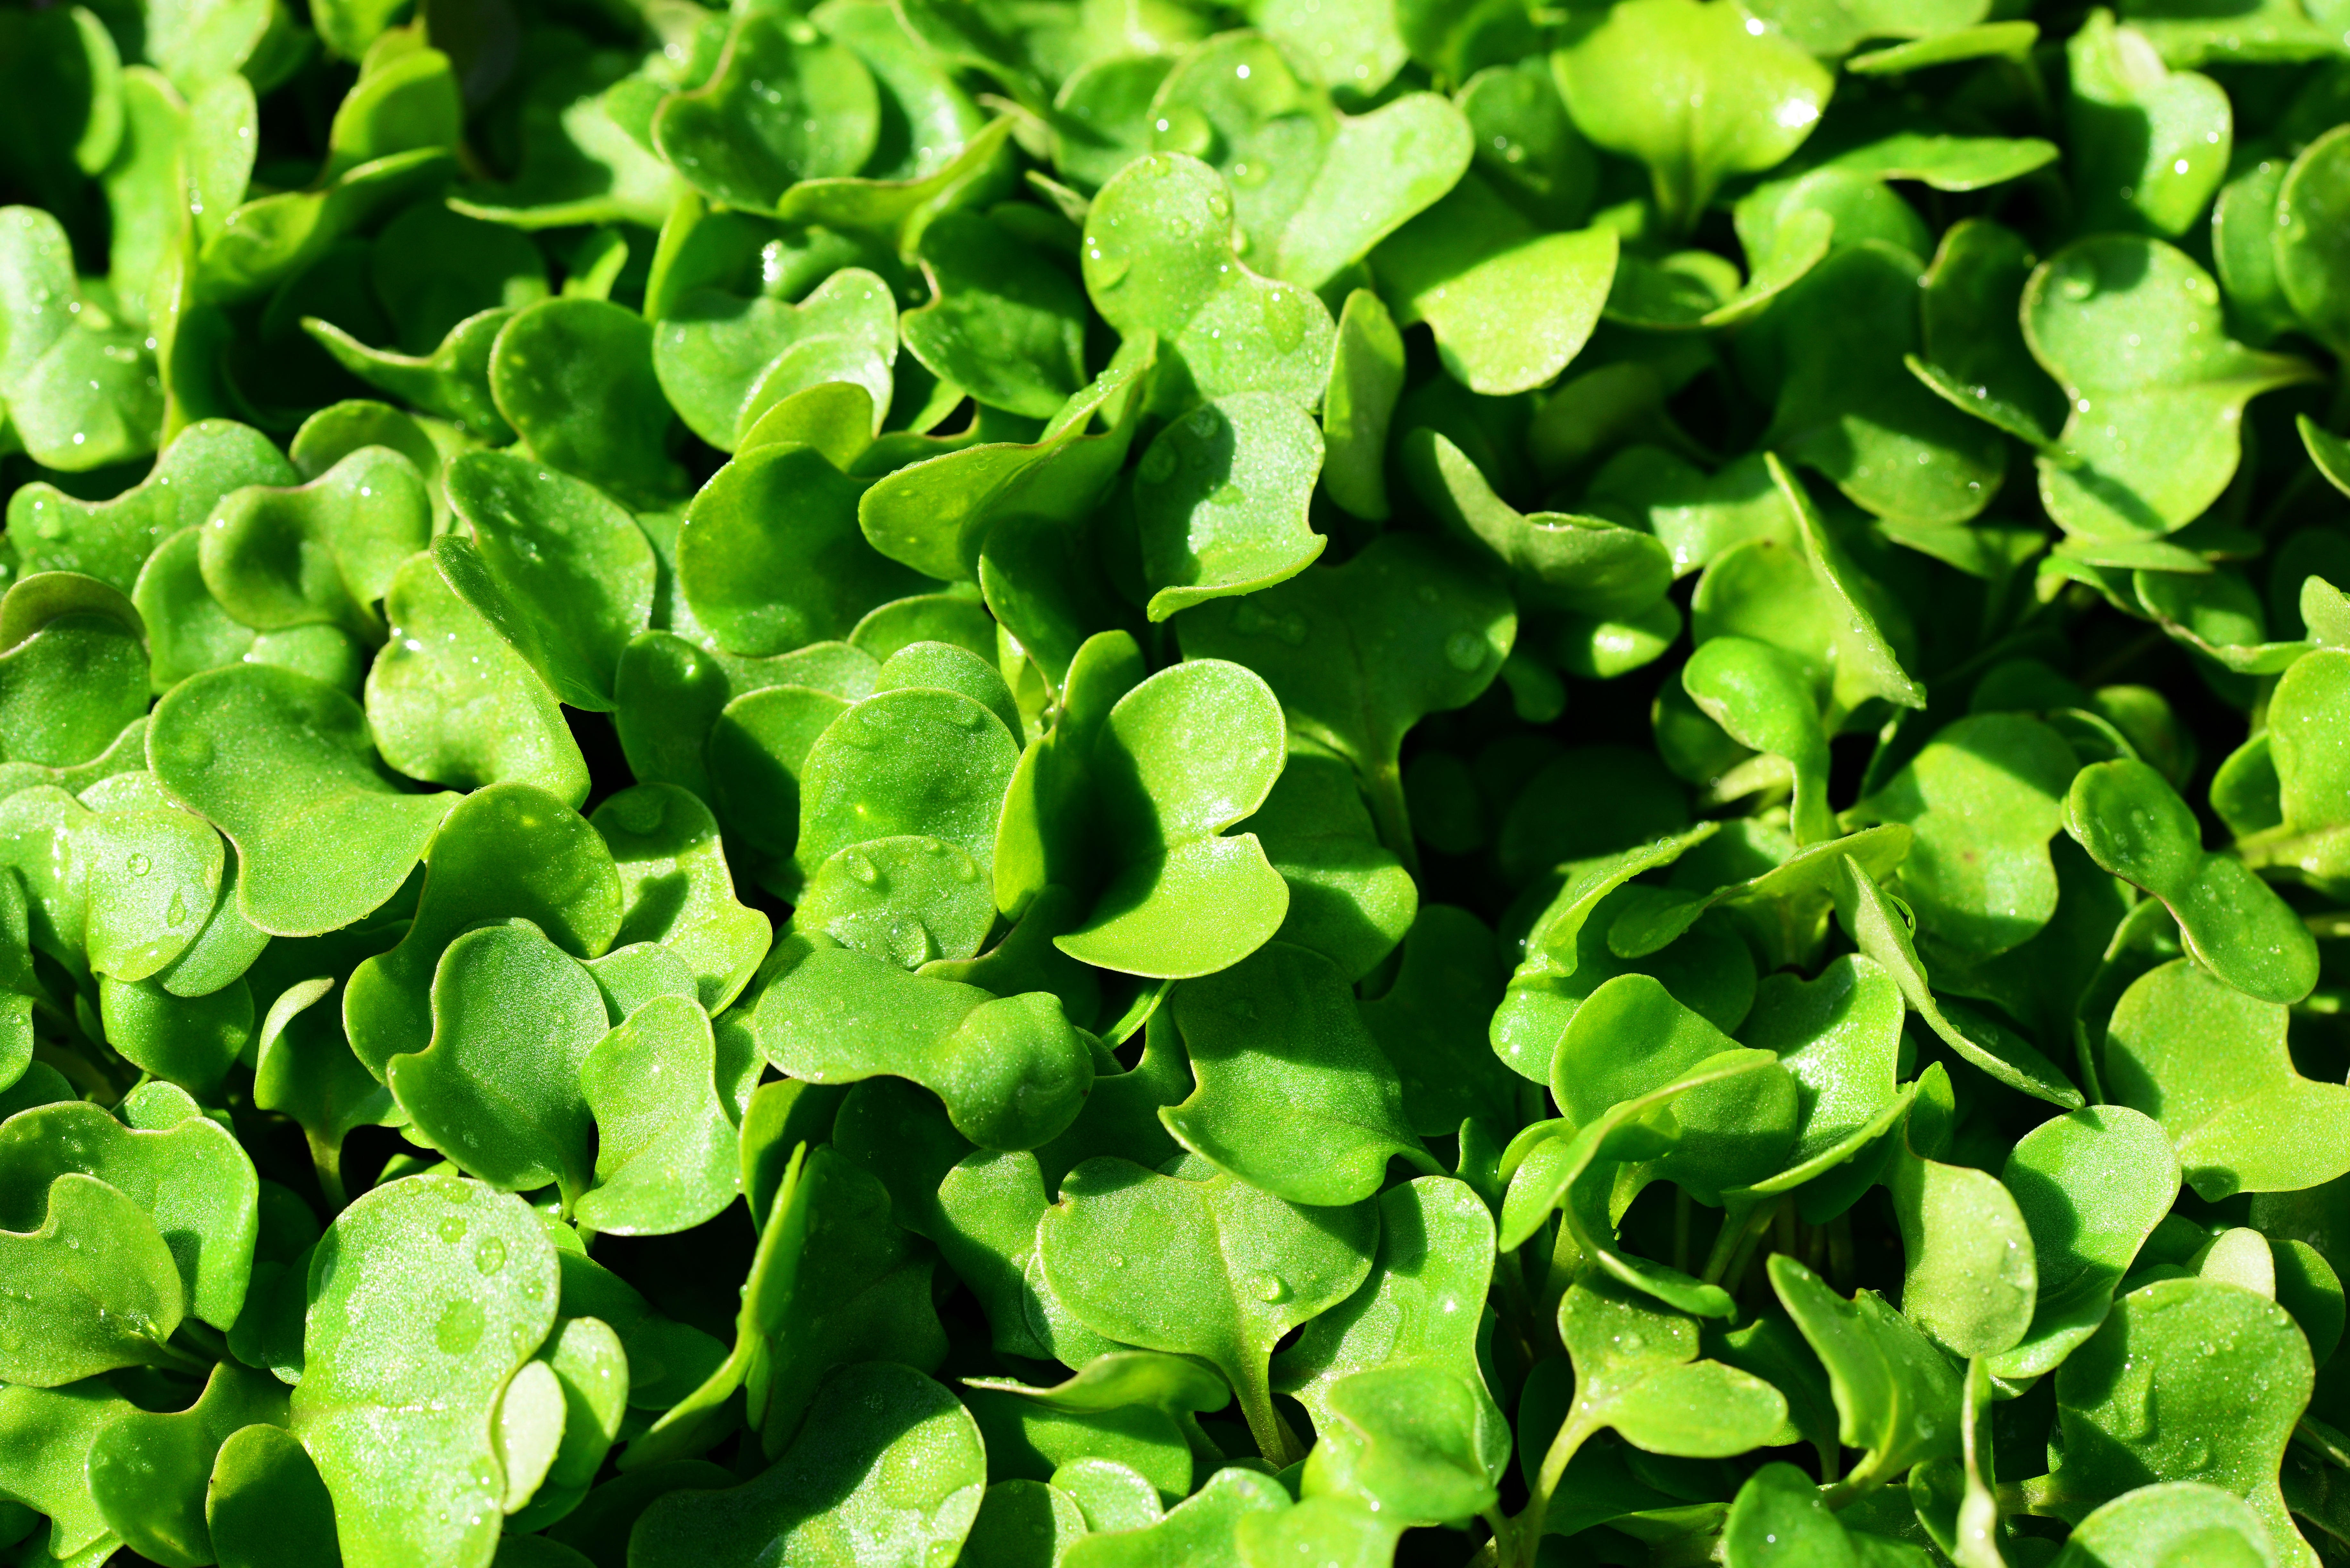
grass, plant, leaf, flower, young, food, green, herb, produce, vegetable, baby, rocket, perennial, sprout, plants, close up, seeds, detail, seedlings, flowering plant, maidenhair tree, annual plant, land plant, leaf vegetable, centella, wild rocket seedlings, diplotaxis tenuifolia